Ilie Balaci

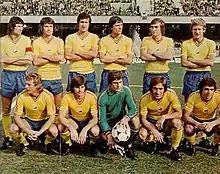

He also became captain of the national team during the successful Euro 1984 qualifiers where he played six matches, including a praised performance in Romania's 1–0 victory against World Cup holders, Italy in which he gave the assist to László Bölöni's goal, exposed his dribbling abilities and had a good performance against his direct opponent, Claudio Gentile. However, coach Mircea Lucescu could not select him in the squad for the final tournament due to the injury he suffered in a Divizia A match from Grigore Arezanov. He played one match in the 1986 World Cup qualifiers and made his last appearance for the national team on 10 September 1986 in a 4–0 victory against Austria in the Euro 1988 qualifiers.